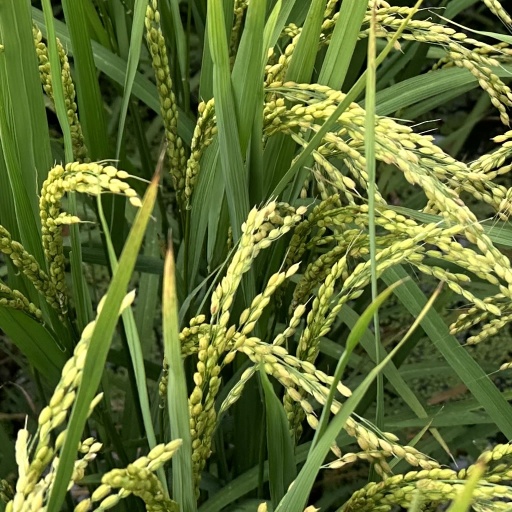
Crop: rice